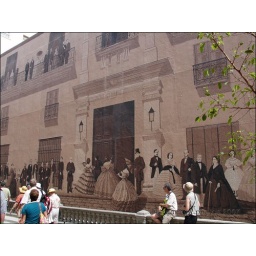
A HUGE wall mural done in different colors of sand